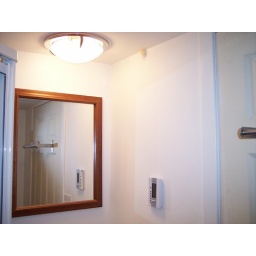
white walls in the bathroom